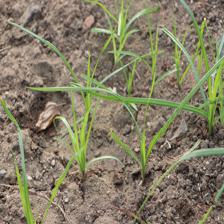
Label: Grass